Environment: real
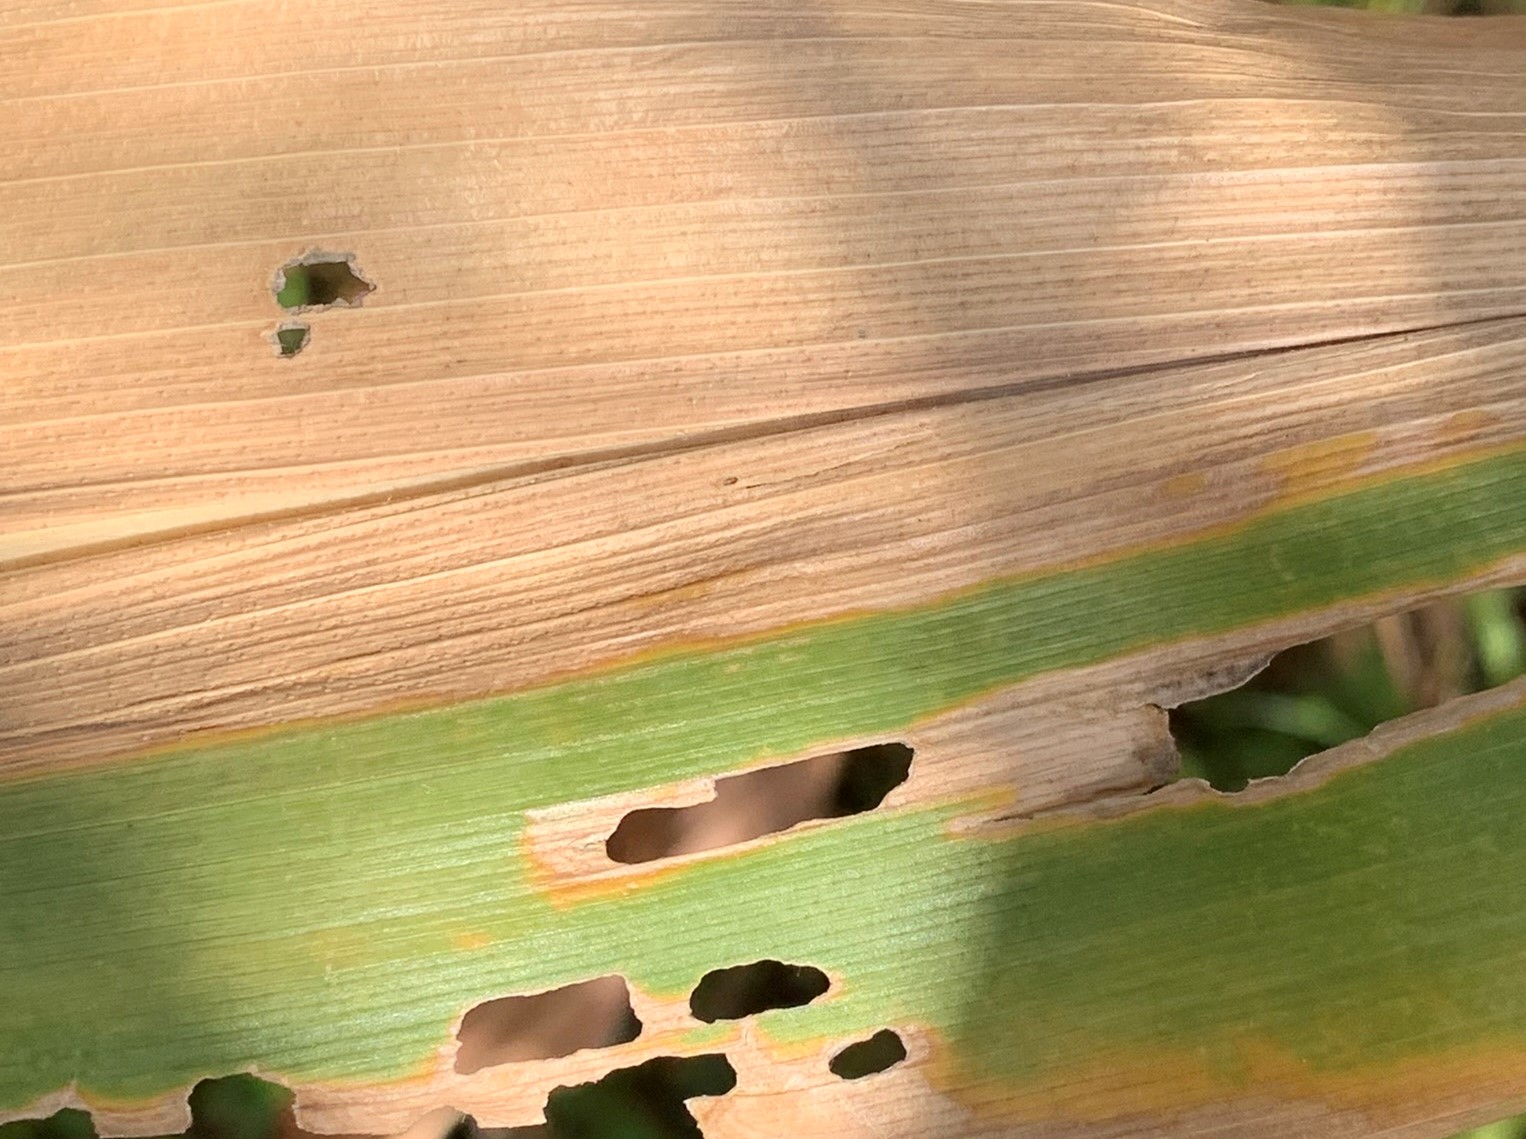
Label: lethal_necrosis